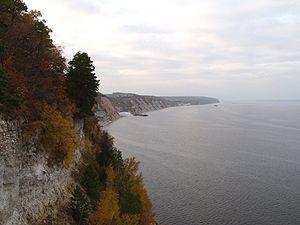
La Volga est le plus grand fleuve d'Europe. Avec ses affluents, il draine plus d'un tiers de la surface de la Russie européenne. La Volga prend sa source dans les collines de Valdaï à 228 mètres d'altitude entre Moscou et Saint-Pétersbourg avant de se jeter dans la mer Caspienne après un long parcours de 3 690 km. Le fleuve est navigable sur presque toute sa longueur grâce à d'énormes aménagements réalisés pour l'essentiel durant la seconde moitié du XXᵉ siècle. Son bassin versant, d'une superficie de 1 350 000 km², rassemble une mosaïque de peuples. La vallée de la Volga concentre depuis la Seconde Guerre mondiale une part importante des activités industrielles de la Russie. La Volga joue également un grand rôle dans l'imaginaire russe et a inspiré de nombreux romans, tableaux et chansons, tels que Les Bateliers de la Volga.
Le réservoir de Kouïbychev, aussi appelé réservoir de Samara ou mer de Kouïbychev, est un réservoir d'eau douce situé sur le cours de la Volga à 700 km à l'est de Moscou, en Russie. Il fait partie de la « Cascade Volga-Kama ». Le réservoir porte le nom de Valerian Kouïbychev, révolutionnaire russe, nom porté par la ville voisine de Samara de 1935 à 1991. Il a été créé par le barrage de Jigouli-Kouïbychev.